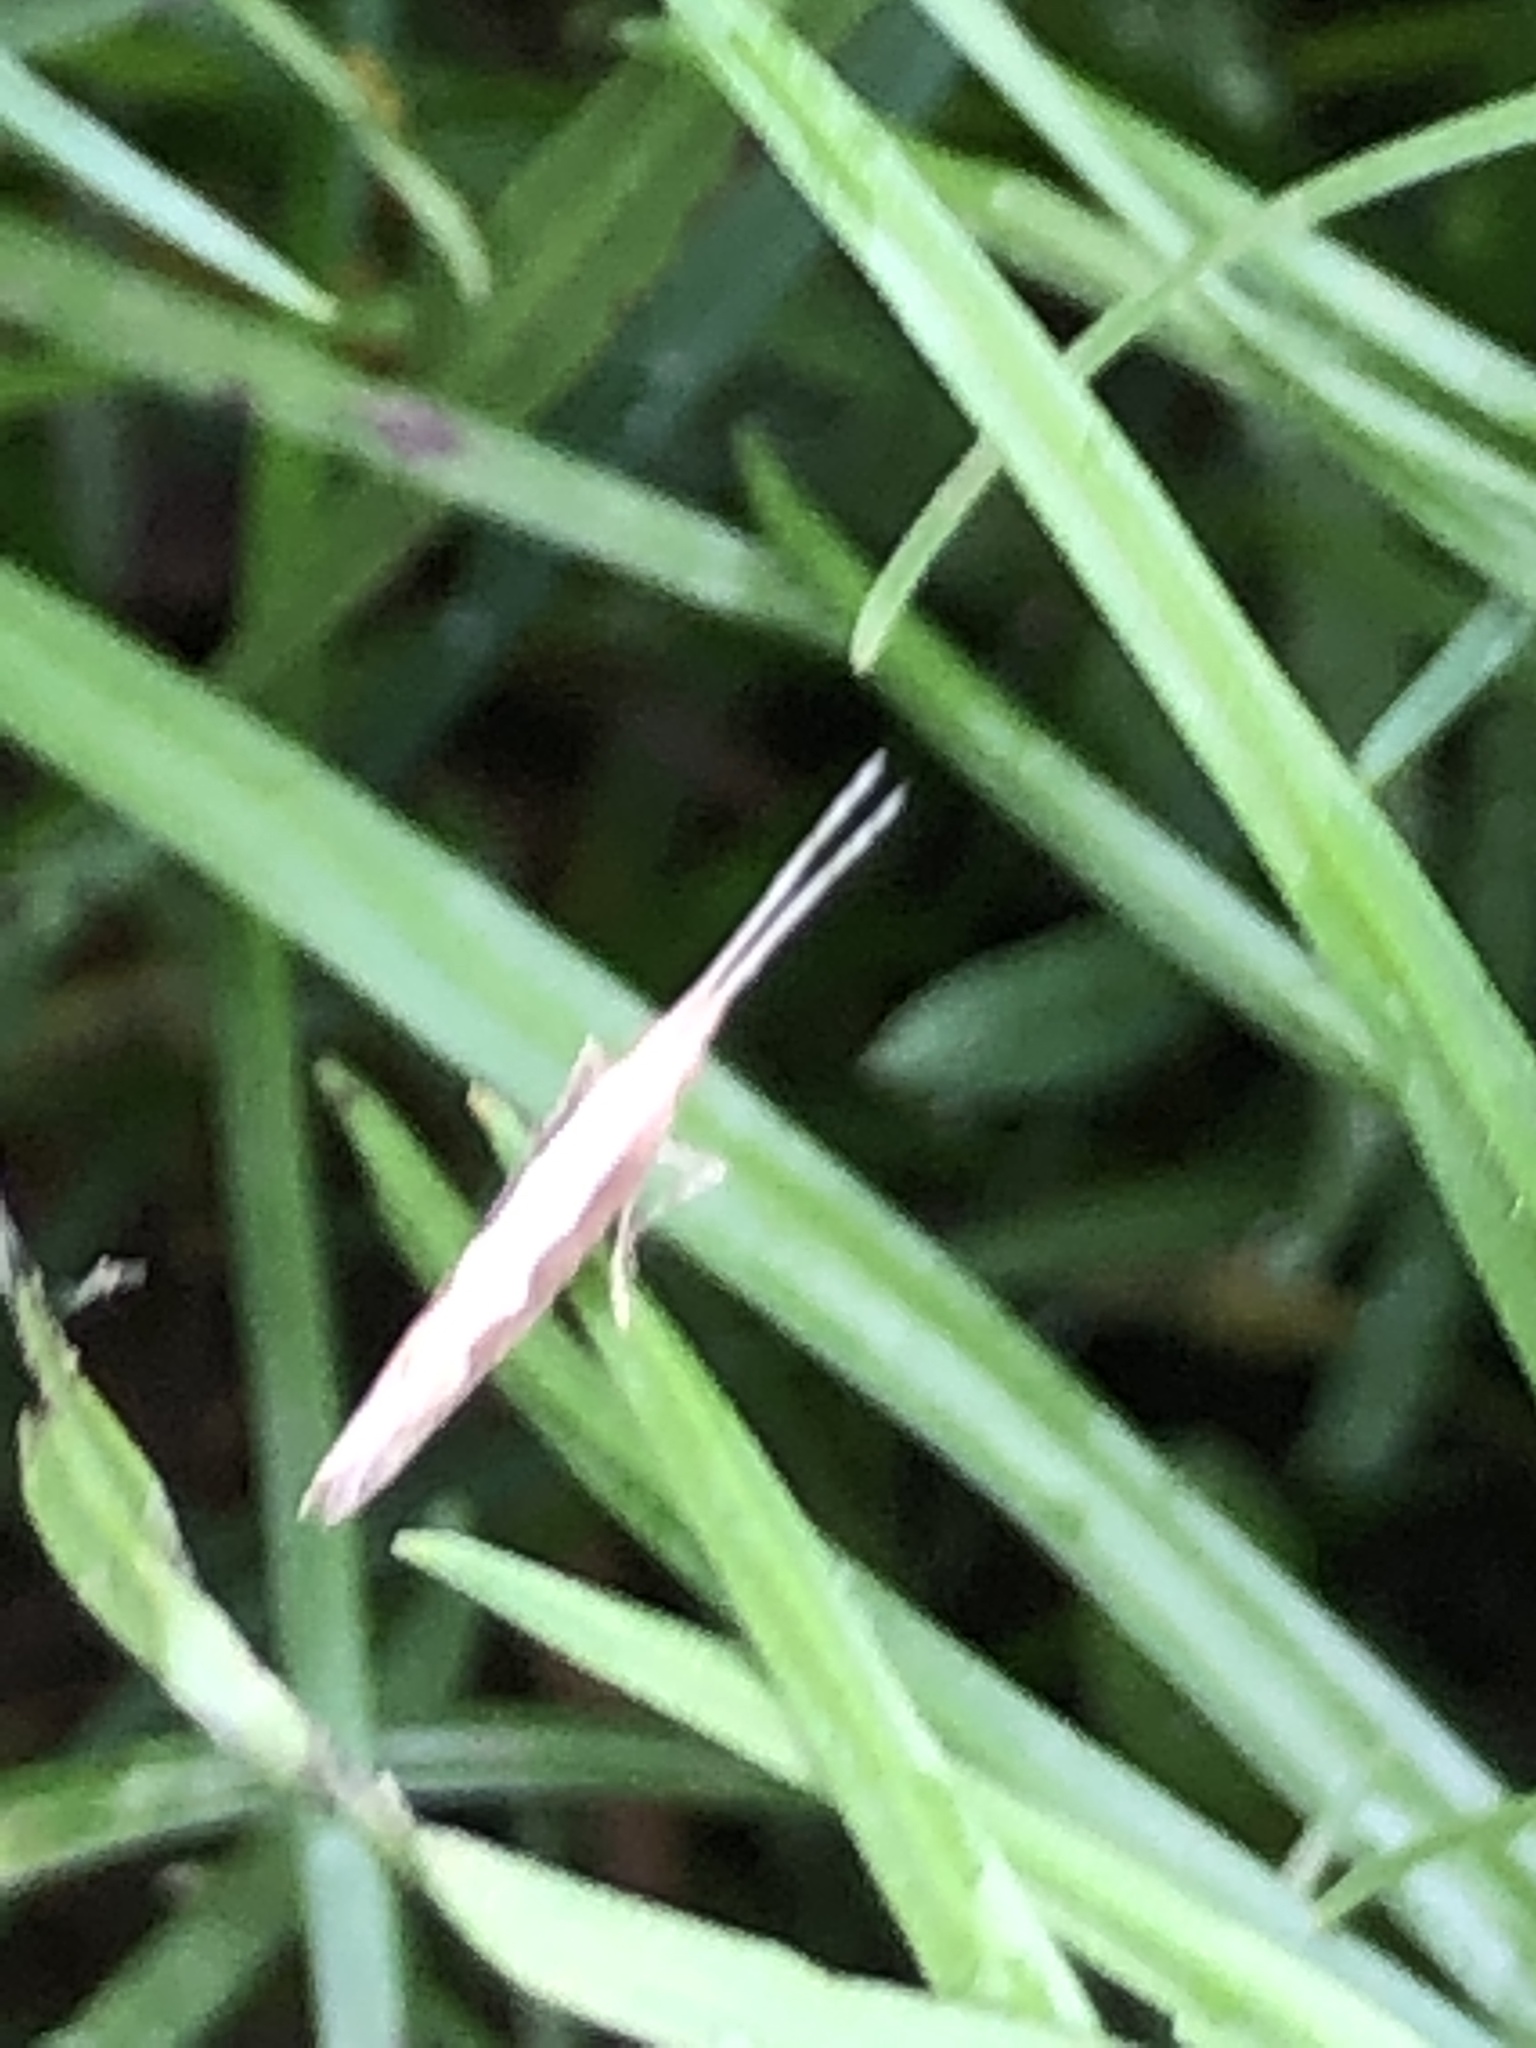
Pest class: diamondback_moth